Lilli Suburg

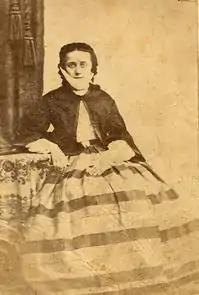
Lilli Suburg, circa 1865

Lilli Suburg ( in Rõusa Manor – 8 February 1923 in Valga) was an Estonian journalist, writer and feminist. In 1882, she established a private primary school for Estonian girls in Pärnu, in 1885 she moved it to Viljandi where the number of pupils expanded. In 1887–1894, she founded and began publishing the first women's magazine in Estonia, "Linda". When forced to sell her journal, Suburg moved to Latvia and headed a school there until 1907.